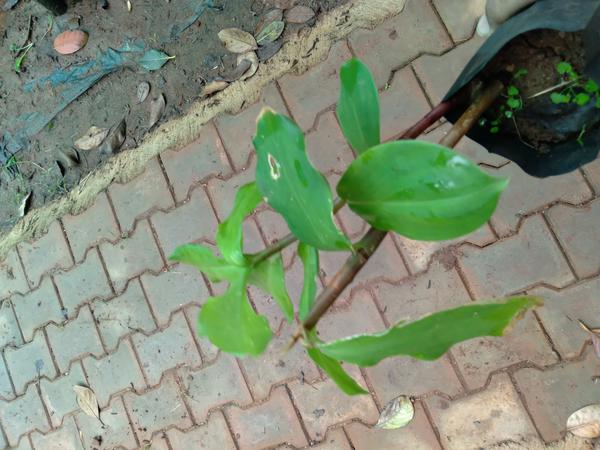
Plant: Insulin